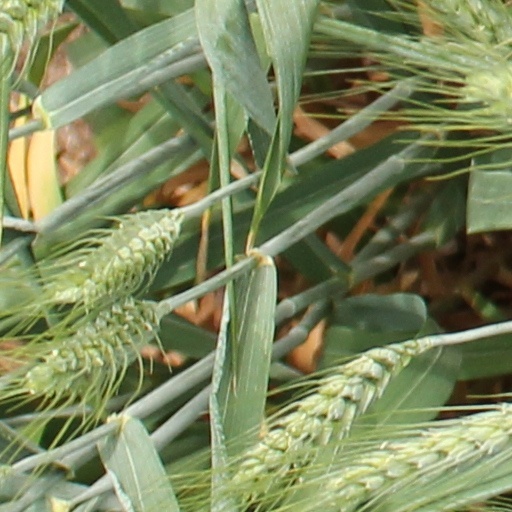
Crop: wheat